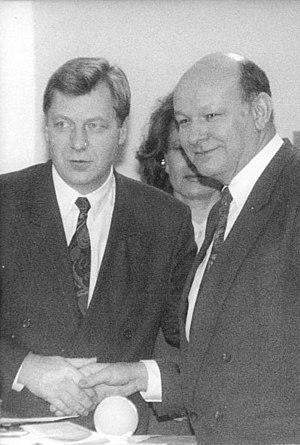
Eberhard Diepgen, né le 13 novembre 1941 à Berlin-Pankow, est un homme politique allemand de l'Union chrétienne-démocrate d'Allemagne.